Siege of Zaltbommel

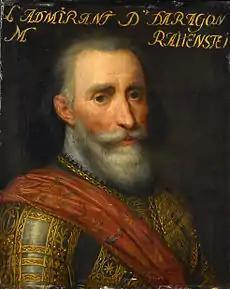
Portrait of Francisco de Mendoza by Jan van Ravesteyn

In 1572 the city of Zaltbommel had declared independence from Spanish authority and had switched their allegiance with the Sea Beggars. The city then became a target for the Spanish and was besieged by them as a distraction to the siege at Leiden. The city however withstood the siege and in the ten years campaign leading up to 1599 the States General of the Netherlands had captured the area, led by Maurice of Orange. The Spanish troops were, however, able to recover, and made a number of attacks during which the Spanish were beaten off almost every time. Zaltbommel had long been an important city for the States-General, because it was a border fortress. Maurice knew of its strategic importance and from 1580 the city was strengthened under the guidance of Adriaen Anthonisz. Several ravelins and bastions were built around the city but the walls of Zaltbommel were in need of significant repair. Maurice however made sure that Zaltbommel was fully prepared for a siege, not just for the soldiers but also for the towns population with a good deal of food and supply. A number of measures were applied, between the unfinished defences; pontoon bridges were constructed so that troops and supplies could be easily fed into the city. The threat to the area occurred when the Spanish wanted to reclaim all the land that they had lost during the ten-year campaign.